Dunure railway station

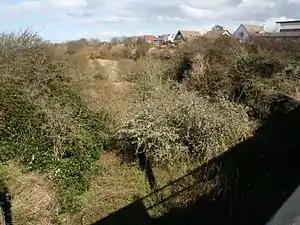
The overgrown remains of Dunure in 2008.

Dunure railway station was a railway station serving the village of Dunure, South Ayrshire, Scotland. The station was part of the Maidens and Dunure Light Railway.